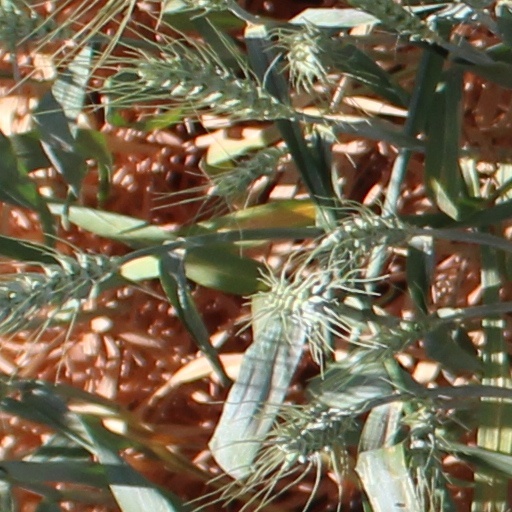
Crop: wheat